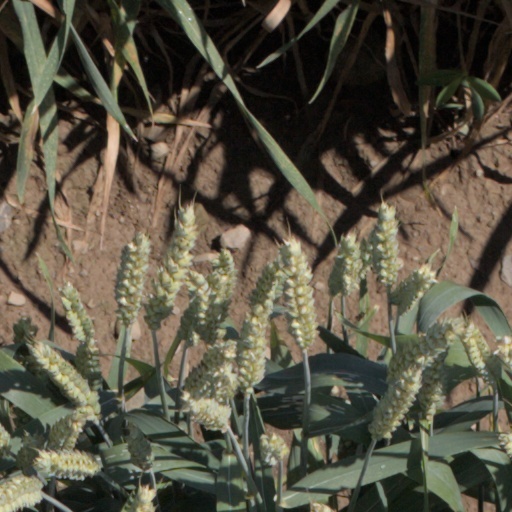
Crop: wheat